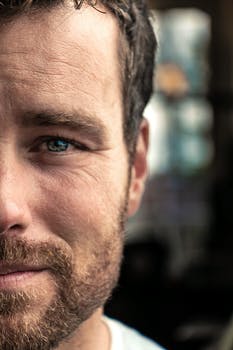
Label: No Watermark